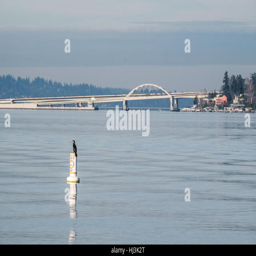
a waterfowl standing on top of buoy with the floating bridge in the background